List of Pyrenula species

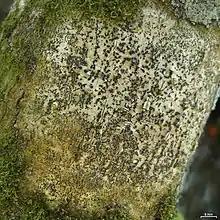
"Pyrenula aspistea"

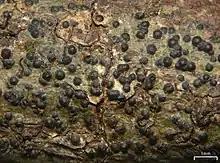
"Pyrenula citriformis"

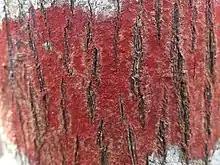
"Pyrenula cruenta"

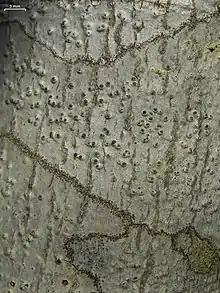
"Pyrenula leucostoma"

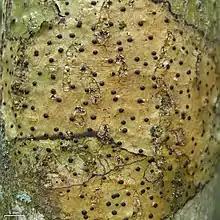
"Pyrenula mamillana"

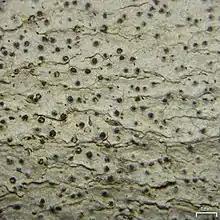
"Pyrenula microcarpa"

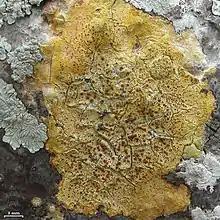
"Pyrenula ochraceoflava"

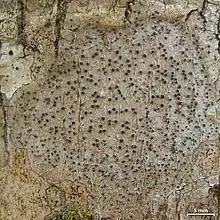
"Pyrenula pseudobufonia"

Many taxa once placed in "Pyrenula" have been moved to other genera or have been synonymized; these former "Pyrenula" species are listed here.